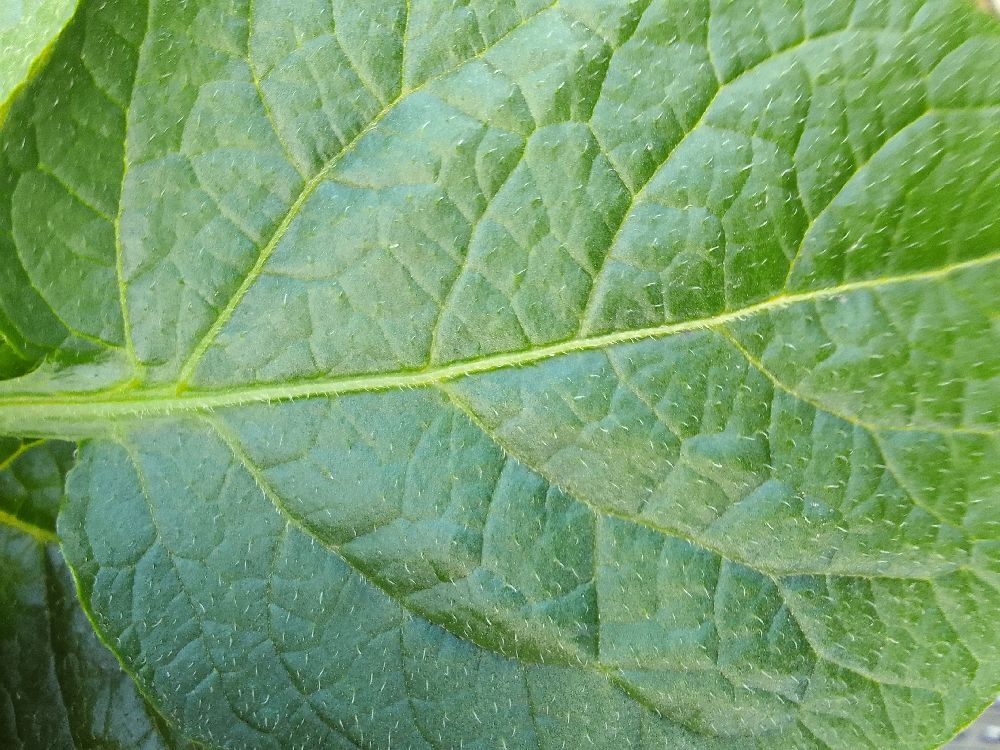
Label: Healthy